Trivium (band)

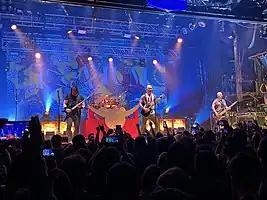
Trivium performing in Barcelona in 2023. From left to right: Corey Beaulieu, Alex Bent, Matt Heafy and Paolo Gregoletto

Trivium is an American metalcore band from Orlando, Florida, formed in 1999. The band comprises vocalist and guitarist Matt Heafy, guitarist Corey Beaulieu, bassist Paolo Gregoletto, and drummer Alex Bent.